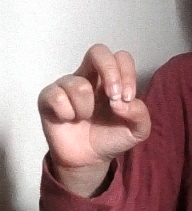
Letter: gaaf